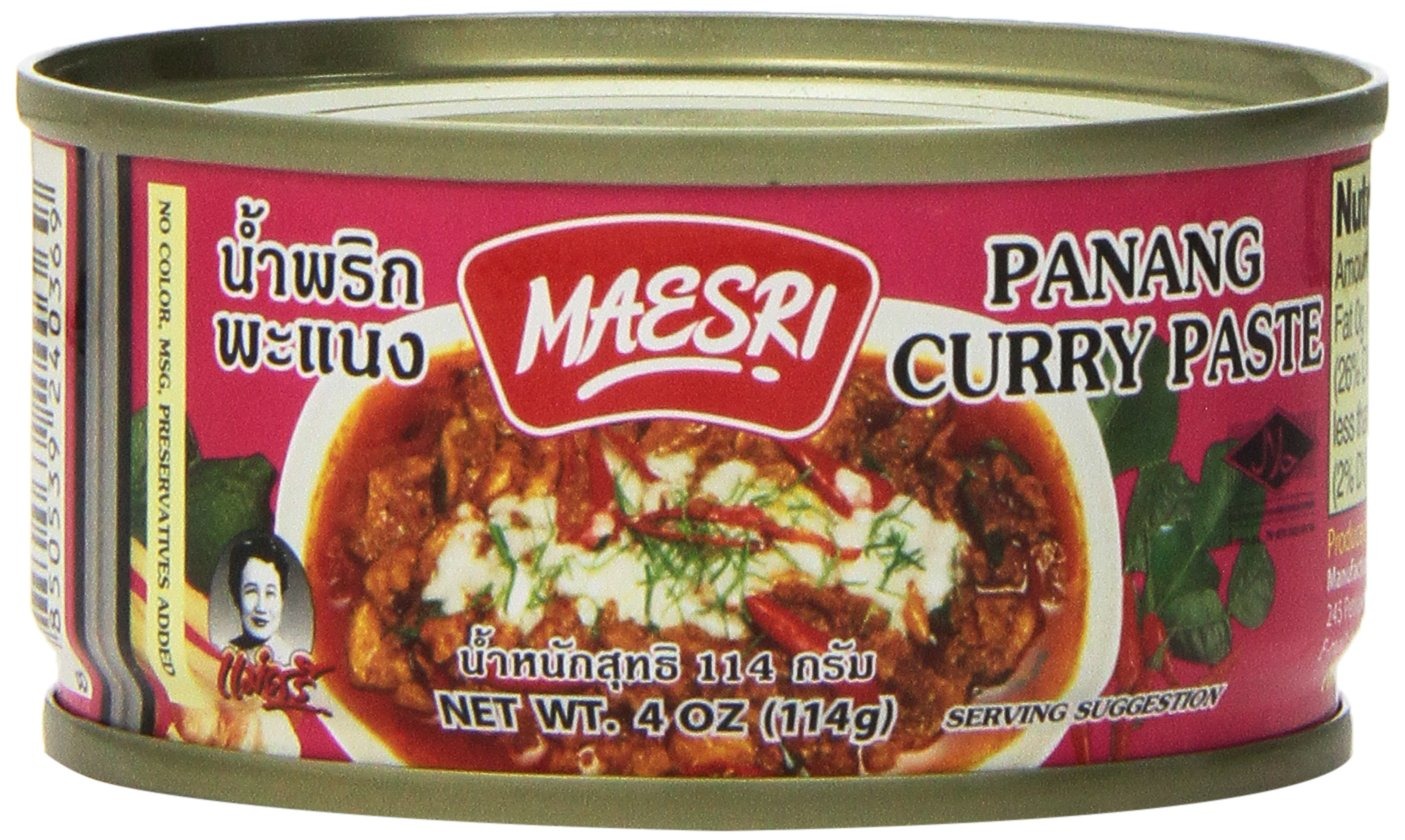
Item Name: Maesri Thai Panang Curry Paste - 4 Oz (Pack of 4)
Bullet Point: Authentic taste of panang
Value: 16.0
Unit: Ounce

Price: 19.99